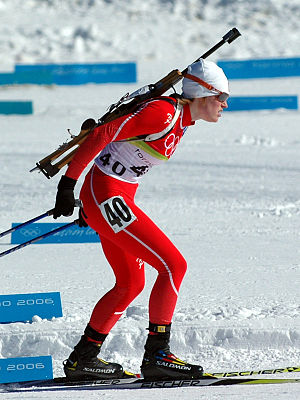
Tora Berger
Tora Berger under vinter-OL 2006 i Torino, Italien
Tora Berger er en norsk skiskytte. Hun blev en del af det norske hold i 1999 og debuterede ved VM i 2003. Hun voksede op i bjergene ved Lesja, tæt ved Oppland og bor nu i Meråke i provinsen Nord-Trøndelag.